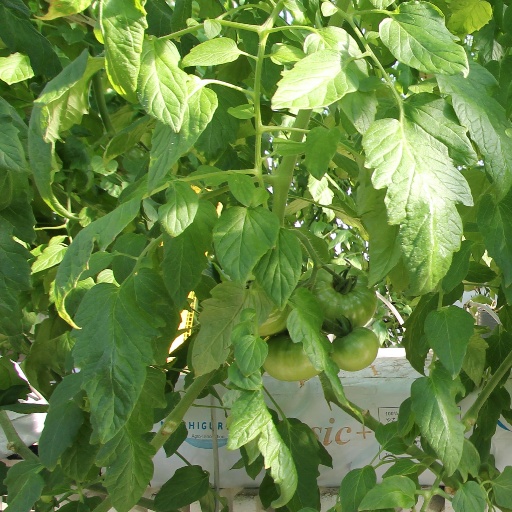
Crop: tomato